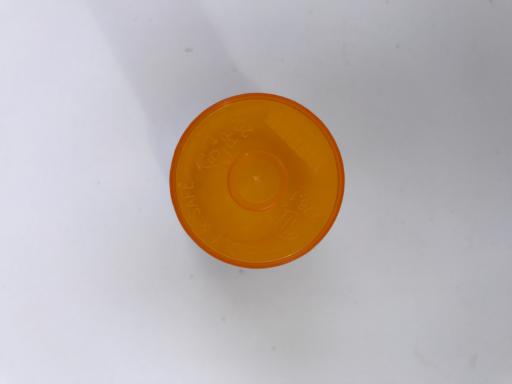
Waste category: plastic